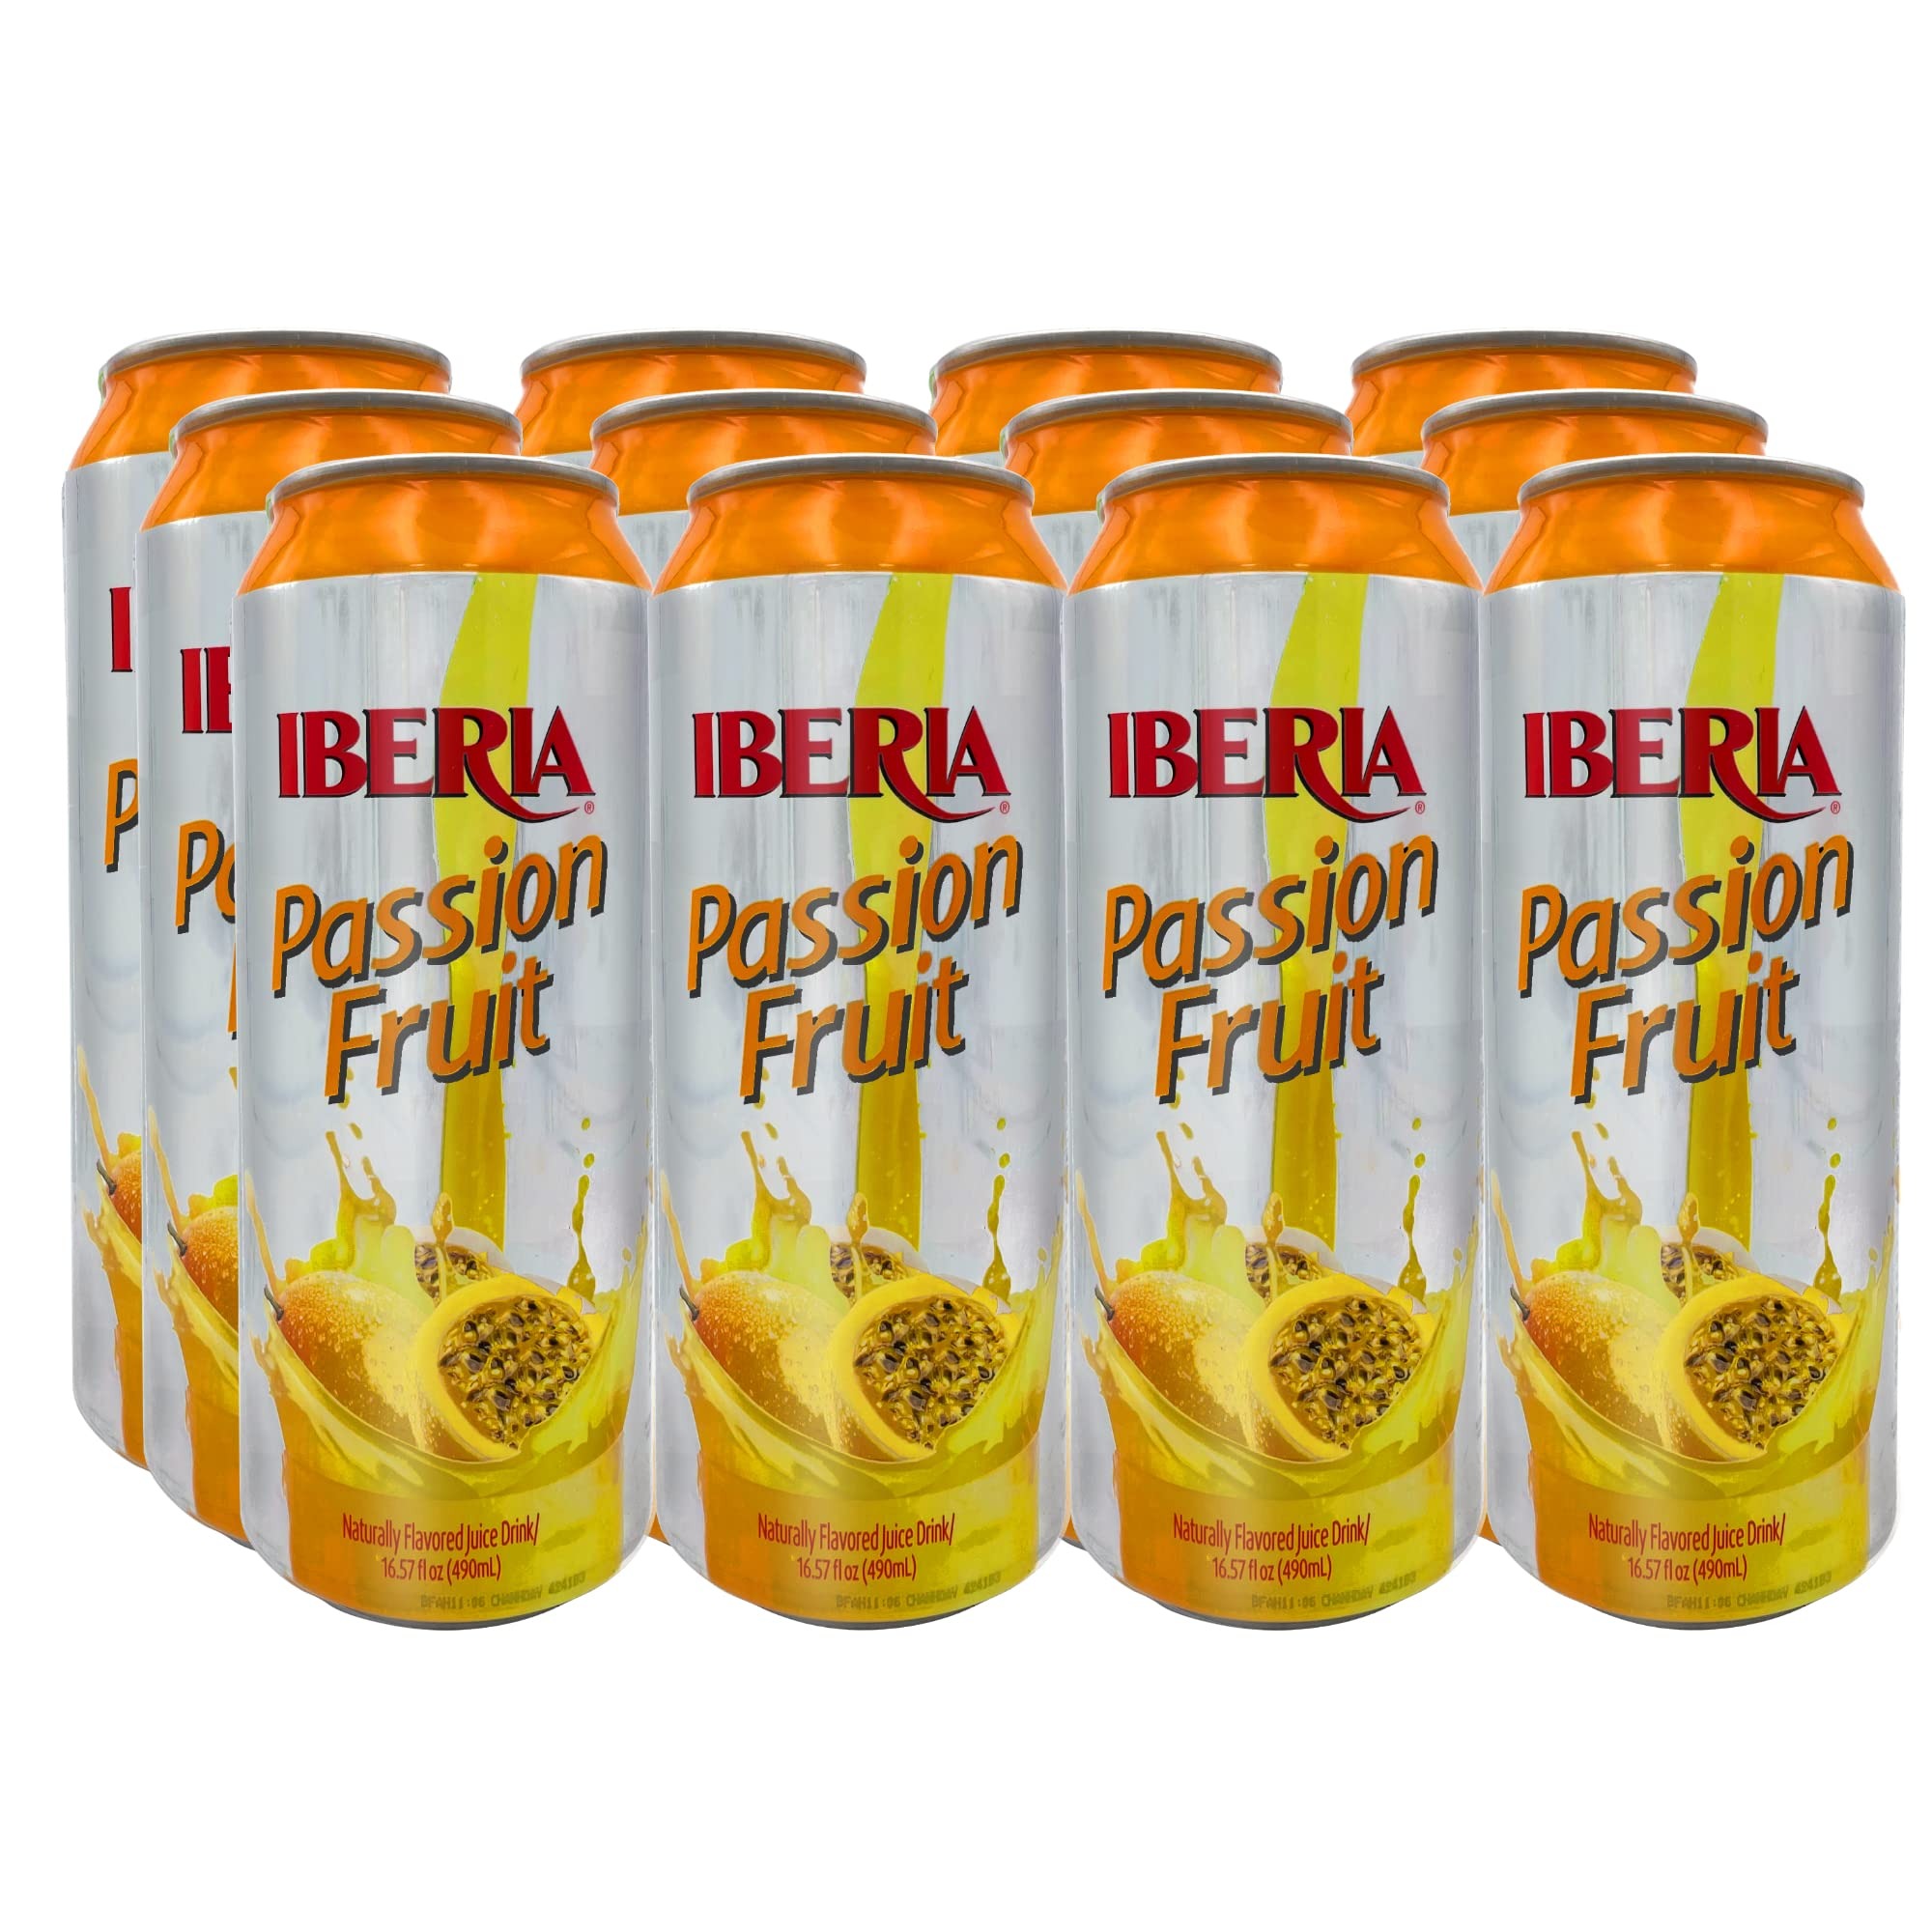
Item Name: Iberia Passion Fruit Juice Drink, 16.57 Fl Oz (Pack of 12)
Bullet Point 1: RICH PASSION FRUIT TASTE: Iberia Passion Fruit Nectar is made from passion fruit pulp bringing you a taste of the tropics within all year long.
Bullet Point 2: VEGAN & GLUTEN FREE: Iberia passion fruit juice drink is gluten free and vegan, making it the perfect option for health conscious consumers
Bullet Point 3: NO PRESERVATIVES: Iberia Passion Fruit Juice contains no preservatives. Made with ethically sourced ingredients to ensure a distinct a fulfilling flavor.
Bullet Point 4: VERSATILE: From breakfast to evening cocktails, Iberia Passion Fruit Juice is an essential beverage to always have on hand. Perfect on its own or as a mixer for a variety of other tropical tasting mixed beverages.
Bullet Point 5: PACK OF 12: 12 x 16.57 Naturally Flavored Juice Cans
Value: 198.84
Unit: Fl Oz

Price: 1.72